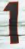
Number: 1